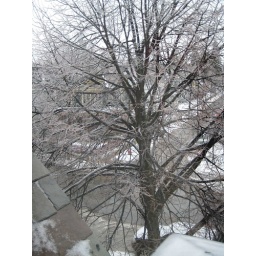
the comparatively dreary view out my bedroom window. not a sign of spring in sight.